Fort Cronkhite

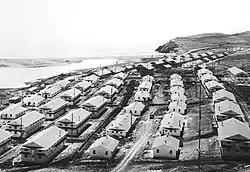
Fort Cronkhite soon after completion, 1941.

Fort Cronkhite is one of the components of California's Golden Gate National Recreation Area. Today part of the National Park Service, Fort Cronkhite is a former US Army post that served as part of the coastal artillery defenses of the San Francisco Bay Area during World War II. The soldiers at Cronkhite manned gun batteries, radar sites, and other fortifications on the high ridges overlooking the fort.